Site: brandenburg
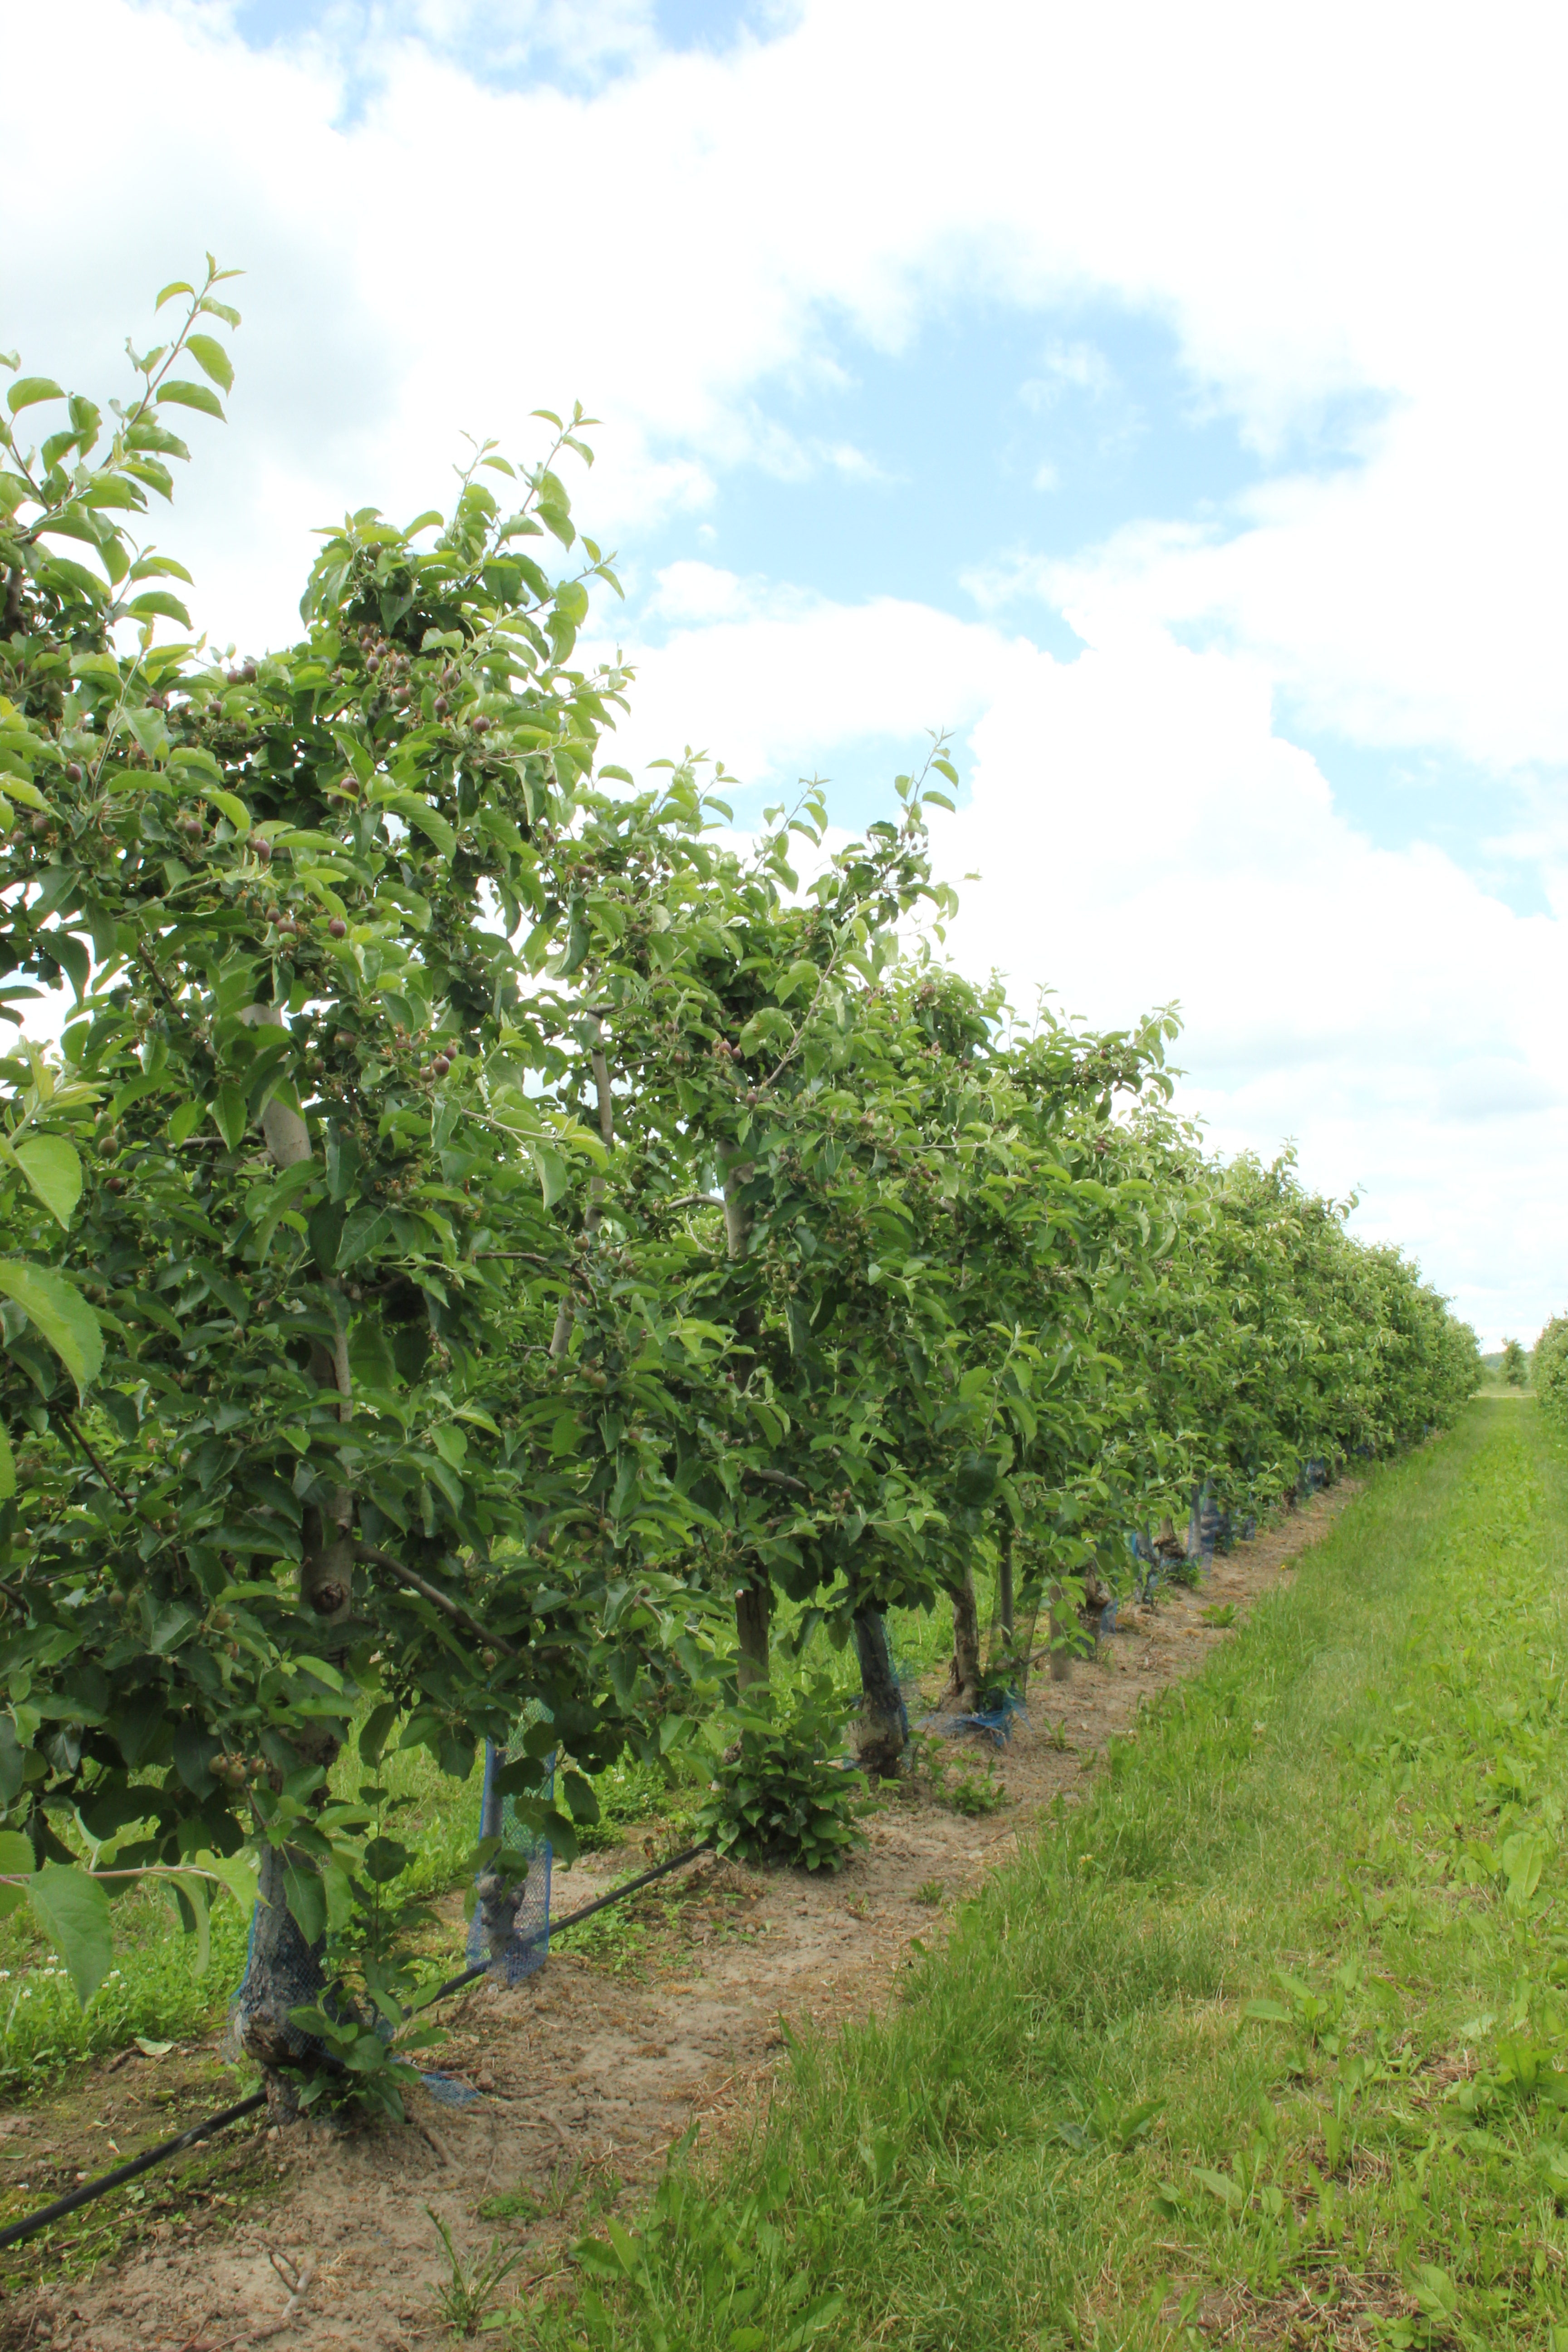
Growth stage (BBCH 72): Development of fruit